Free Association of German Trade Unions

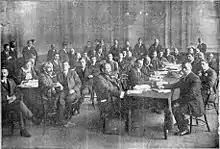
A session of the First International Syndicalist Congress

After both the British Industrial Syndicalist Education League (ISEL), a short-lived syndicalist organization heavily involved in the strike wave in Britain from 1910, and the Dutch syndicalist union National Labor Secretariat (NAS) published proposals for an international syndicalist congress in 1913, the FVdG was the first to express support. There were difficulties in organizing the congress, and the largest syndicalist union worldwide — the CGT — refused to participate because it was already affiliated with the social democratic International Federation of Trade Unions. Despite these challenges, the First International Syndicalist Congress took place at Holborn Town Hall in London from 27 September to 2 October. British, Swedish, Danish, Dutch, Belgian, French, Spanish, Italian, Cuban, Brazilian, and Argentine organizations—both labor unions and political groups — had delegates in London in addition to the FVdG, which was represented by Karl Roche, Carl Windhoff, and Fritz Kater. There were also links with Norwegian, Polish, and American groups. Kater was elected co-president of the congress alongside Jack Wills. After Wills was forced to resign, Kater served as co-president with Jack Tanner. The congress had difficulty agreeing on many issues, the main source of conflict being whether further schisms in the European labor movement (as had occurred in Germany and the Netherlands) should be risked. The FVdG generally agreed with their Dutch comrades in calling on other unions to decide between syndicalism and socialism, while their Italian, French, and Spanish counterparts, most notably Alceste De Ambris of the Italian USI, were more intent on preventing further division. Accordingly, the congress was divided on the question of whether its purpose was to simply pave the way for deeper relations between the syndicalist unions or whether a Syndicalist International was to be founded. The opponents of a new organization prevailed, but the congress agreed to establish an Information Bureau. The Information Bureau was based in Amsterdam and published the "Bulletin international du mouvement syndicaliste." The congress was considered a success by most who attended, with the notable exception of De Ambris. A second congress was scheduled to take place in two years' time in Amsterdam. Due to the outbreak of World War I, the congress did not take place. The "Bulletin" only published for eighteen issues before the war caused it to cease publication.